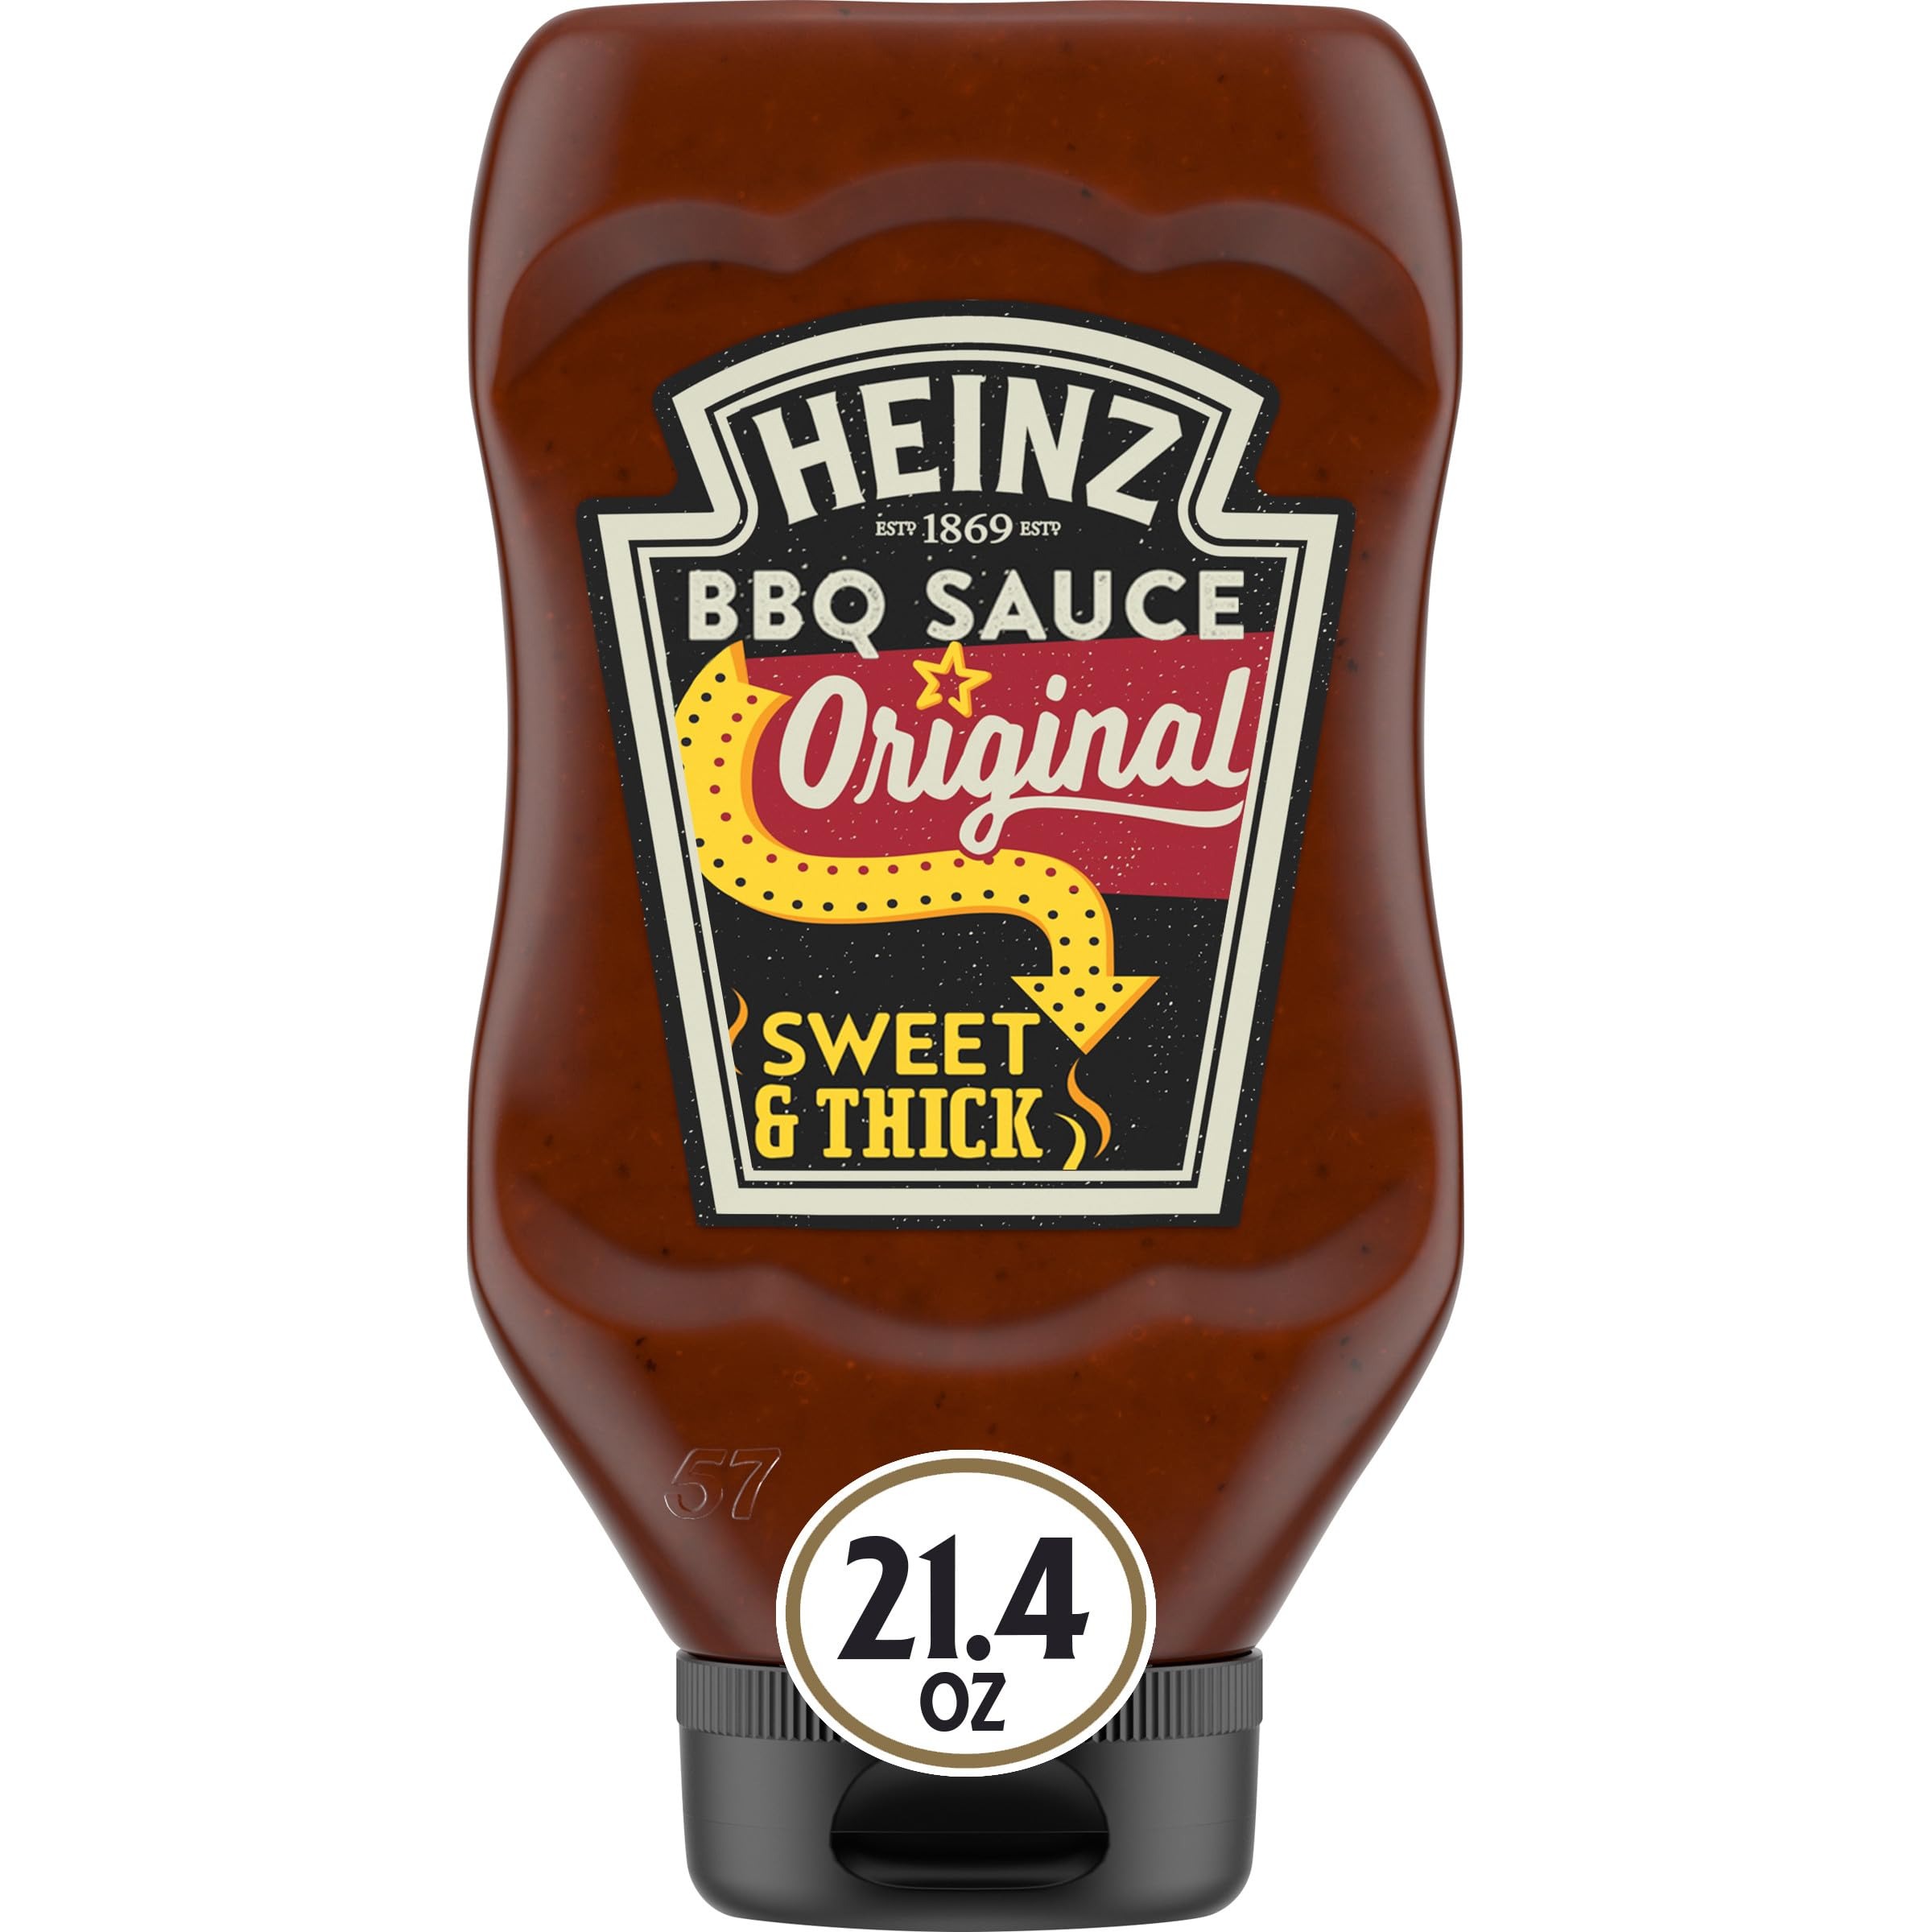
Item Name: Heinz Original Sweet & Thick BBQ Sauce, 21.4 oz Bottle
Bullet Point 1: One 21.4 oz bottle of Heinz Original Sweet & Thick Barbecue Sauce
Bullet Point 2: Heinz Original Sweet & Thick Barbecue Sauce is a sauce the entire family loves
Bullet Point 3: Thick sauce is great for dipping
Bullet Point 4: Made with cane sugar and blackstrap molasses for a one-of-a-kind sweet flavor
Bullet Point 5: Great on chicken, pork and spare ribs, either as a BBQ marinade or for use as a table sauce
Bullet Point 6: Easy to use squeeze bottle
Bullet Point 7: Certified Kosher BBQ sauce
Value: 21.4
Unit: Ounce

Price: 5.99